Traffic bollard

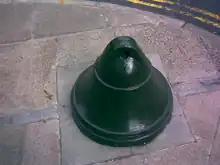
A bell bollard is especially useful to deflect heavy vehicles.

Traffic bollards are used to highlight traffic islands. They are primarily used at intersections within the splitter islands (a raised or painted area on the approach of a roundabout used to separate entering from exiting traffic, deflect and slow entering traffic, and provide a stopping place for pedestrians crossing the road in two stages).